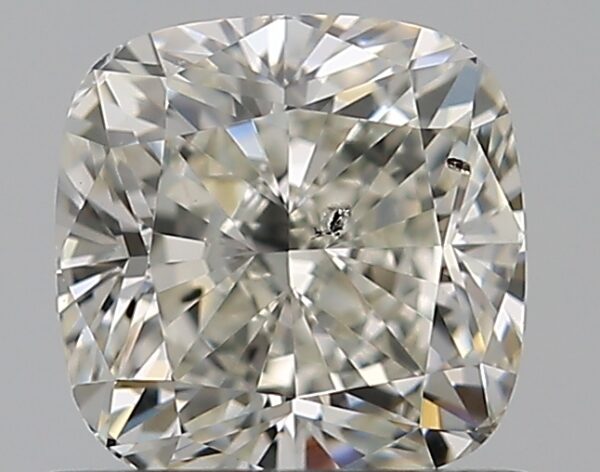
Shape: cushion
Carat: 0.71
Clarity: SI2
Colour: J
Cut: EX
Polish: EX
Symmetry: VG
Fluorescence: F
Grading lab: GIA
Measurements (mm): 4.99 x 4.98 x 3.42